Fort Nelson, British Columbia

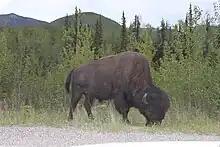
Bison in Northern Rockies

Fort Nelson has a climate right on the boundary between a humid continental climate (Köppen "Dfb") and a subarctic climate ("Dfc"), with a mean average of 4 months above 10 degrees Celsius placing it just within the former category. Winters, except when dry chinook winds blow from the Pacific Ocean, tend to be severely cold and generally dry with an average monthly snow depth of only , while summers are warm and occasionally rainy, though spells of hot weather are rare. Unusual for such a cold place, all 12 months have seen a temperature of above .